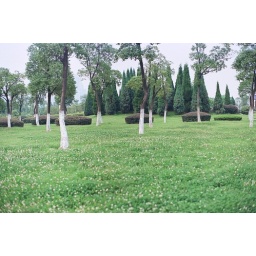
green grass in Honggutan